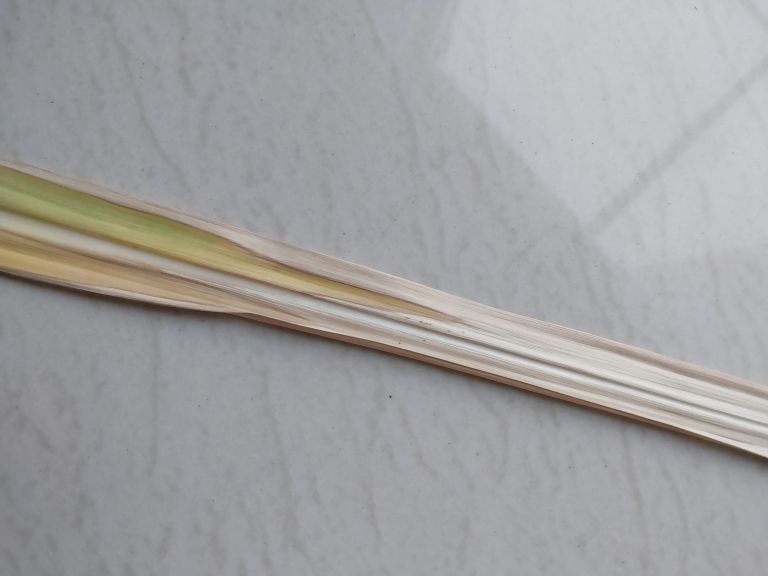
Label: Banded Chlorosis